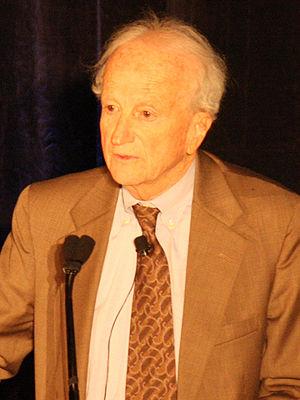
L'économie appliquée est l'application de la théorie économique et de l'économétrie pour comprendre des objets spécifiques comme le marché du travail, la santé, la culture, l'éducation ou encore l'environnement.
Gary Stanley Becker, né le 2 décembre 1930 à Pottsville, en Pennsylvanie, et mort le 3 mai 2014 à l'hôpital Northwestern de Chicago, est un économiste américain. Il est connu pour ses travaux visant à élargir le champ de l'analyse microéconomique à de nombreux comportements humains. Il a obtenu en 1992 le prix dit Nobel d'économie et en 2000 la National Medal of Science, haute distinction américaine. Il était professeur à l'université de Chicago, dans le département de sociologie et d'économie.
Un économiste est une personne spécialiste des sciences économiques. Il est souvent titulaire d'un doctorat d'économie. Dans la plupart des cas, il travaille en tant qu'enseignant ou chercheur dans une université, mais il peut également être employé dans un think-tank, une institution financière ou un organisme international.
La théorie du choix rationnel, ou « décision rationnelle », est un terme générique forgé par la micro-économie contemporaine et utilisé pour désigner différentes théories de l'action développées en économie, mais aussi en sociologie et en psychologie, notamment en criminologie. Dans la littérature anglo-saxonne, la théorie du choix rationnel est également l'un des paradigmes dominants en science politique.
La microéconomie est la branche de l'économie qui modélise le comportement des agents économiques et leurs interactions notamment sur les marchés.
Les sciences économiques sont une discipline des sciences humaines et sociales qui étudient de façon scientifique le fonctionnement de l'économie c'est-à-dire la description et l'analyse de la production, des échanges et de la consommation des biens et des services.